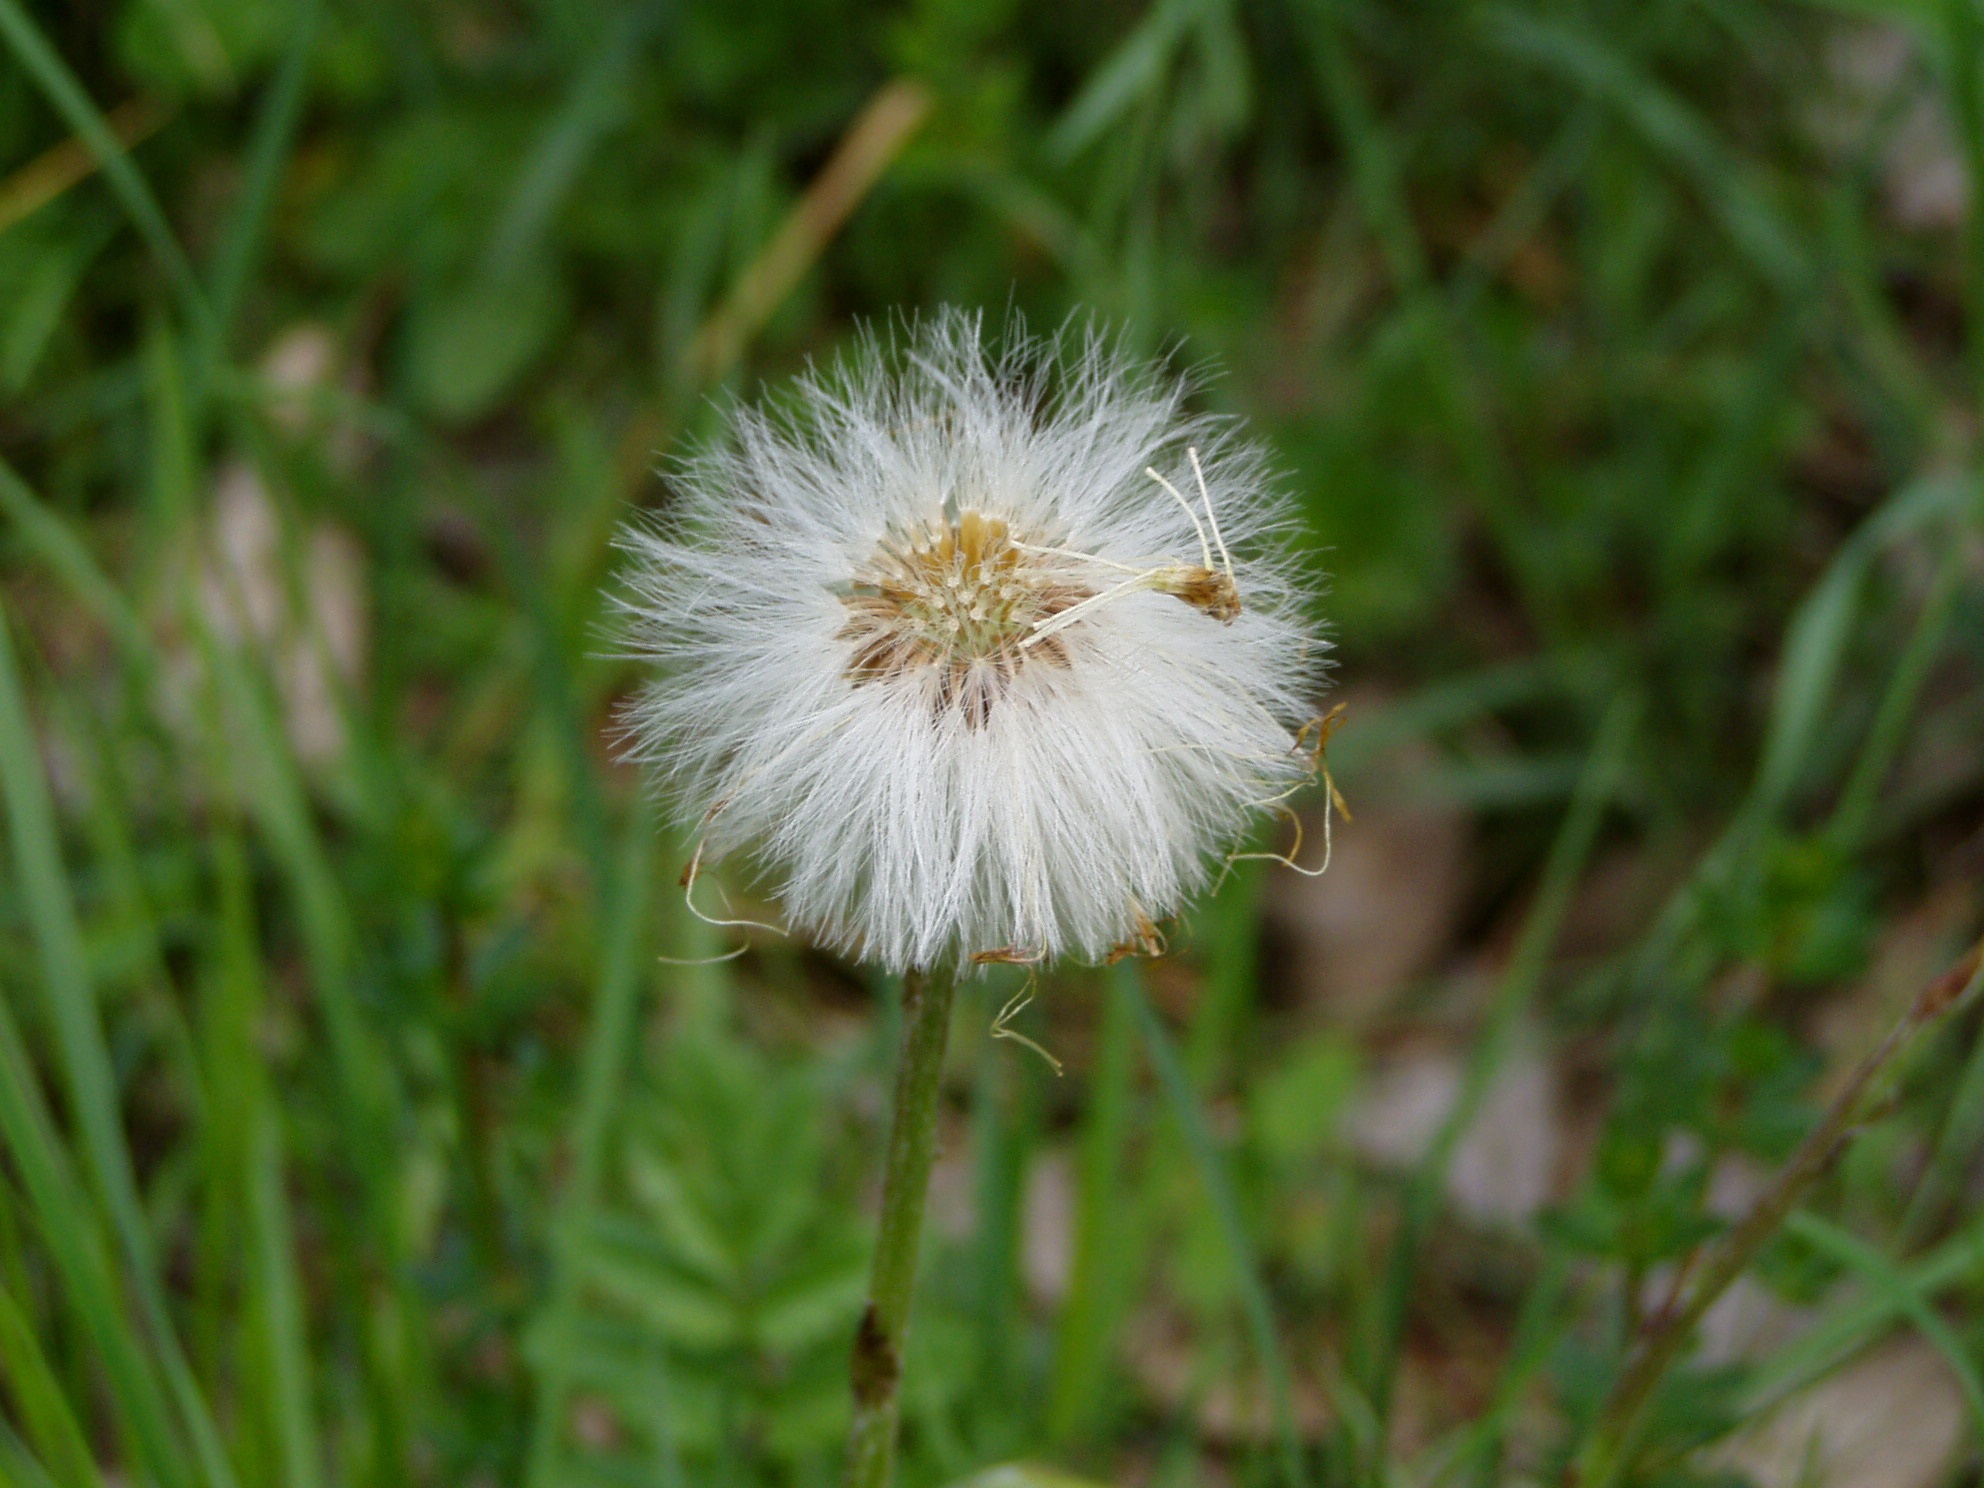
nature, grass, plant, field, meadow, dandelion, prairie, seed, flower, summer, daisy, botany, garden, flora, botanical, wildflower, close up, macro photography, flowering plant, daisy family, grass family, plant stem, land plant